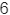
Number: 6